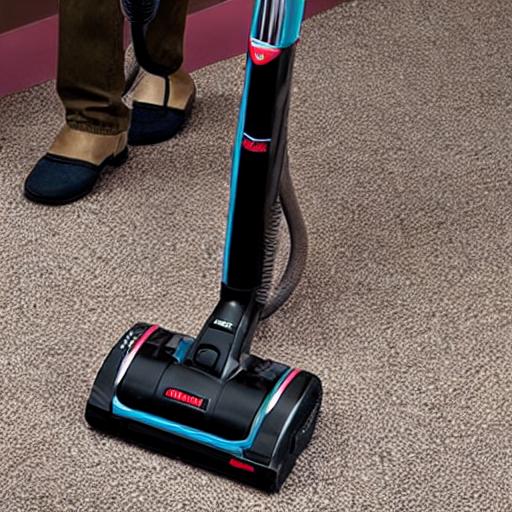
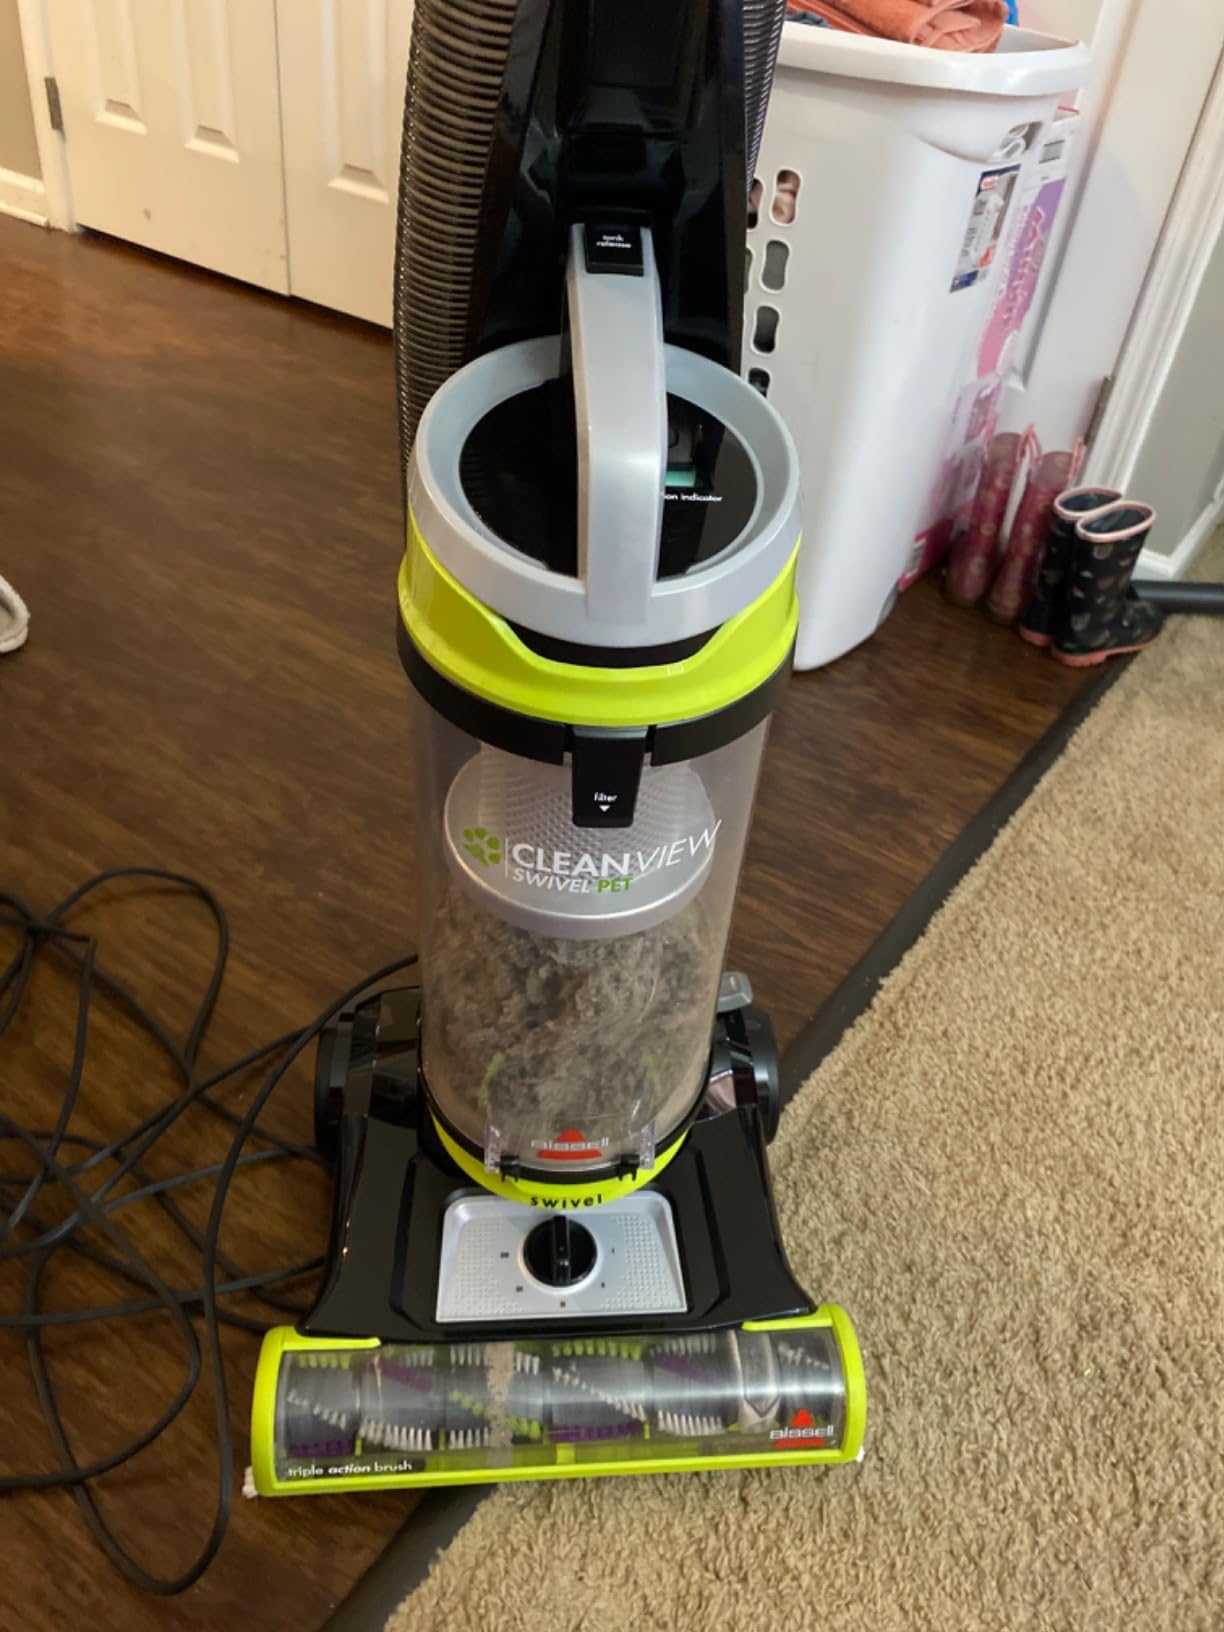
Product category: items_vacuum
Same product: no